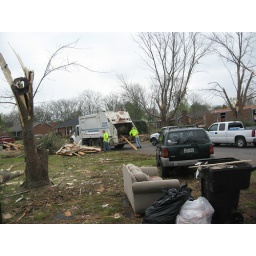
Murfreesboro garbage trucks start making the rounds. Notice tree ring from neighbor's yard wedged in Rachel's tree.